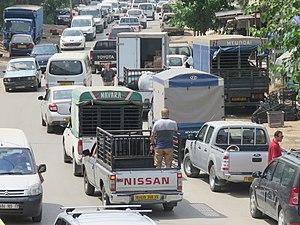
Azazga est une commune de la wilaya de Tizi Ouzou en Algérie. Elle est située à 30 km au sud du littoral méditerranéen, à 30 km à l'est de Tizi Ouzou et à 90 km à l'ouest de Bgayet.